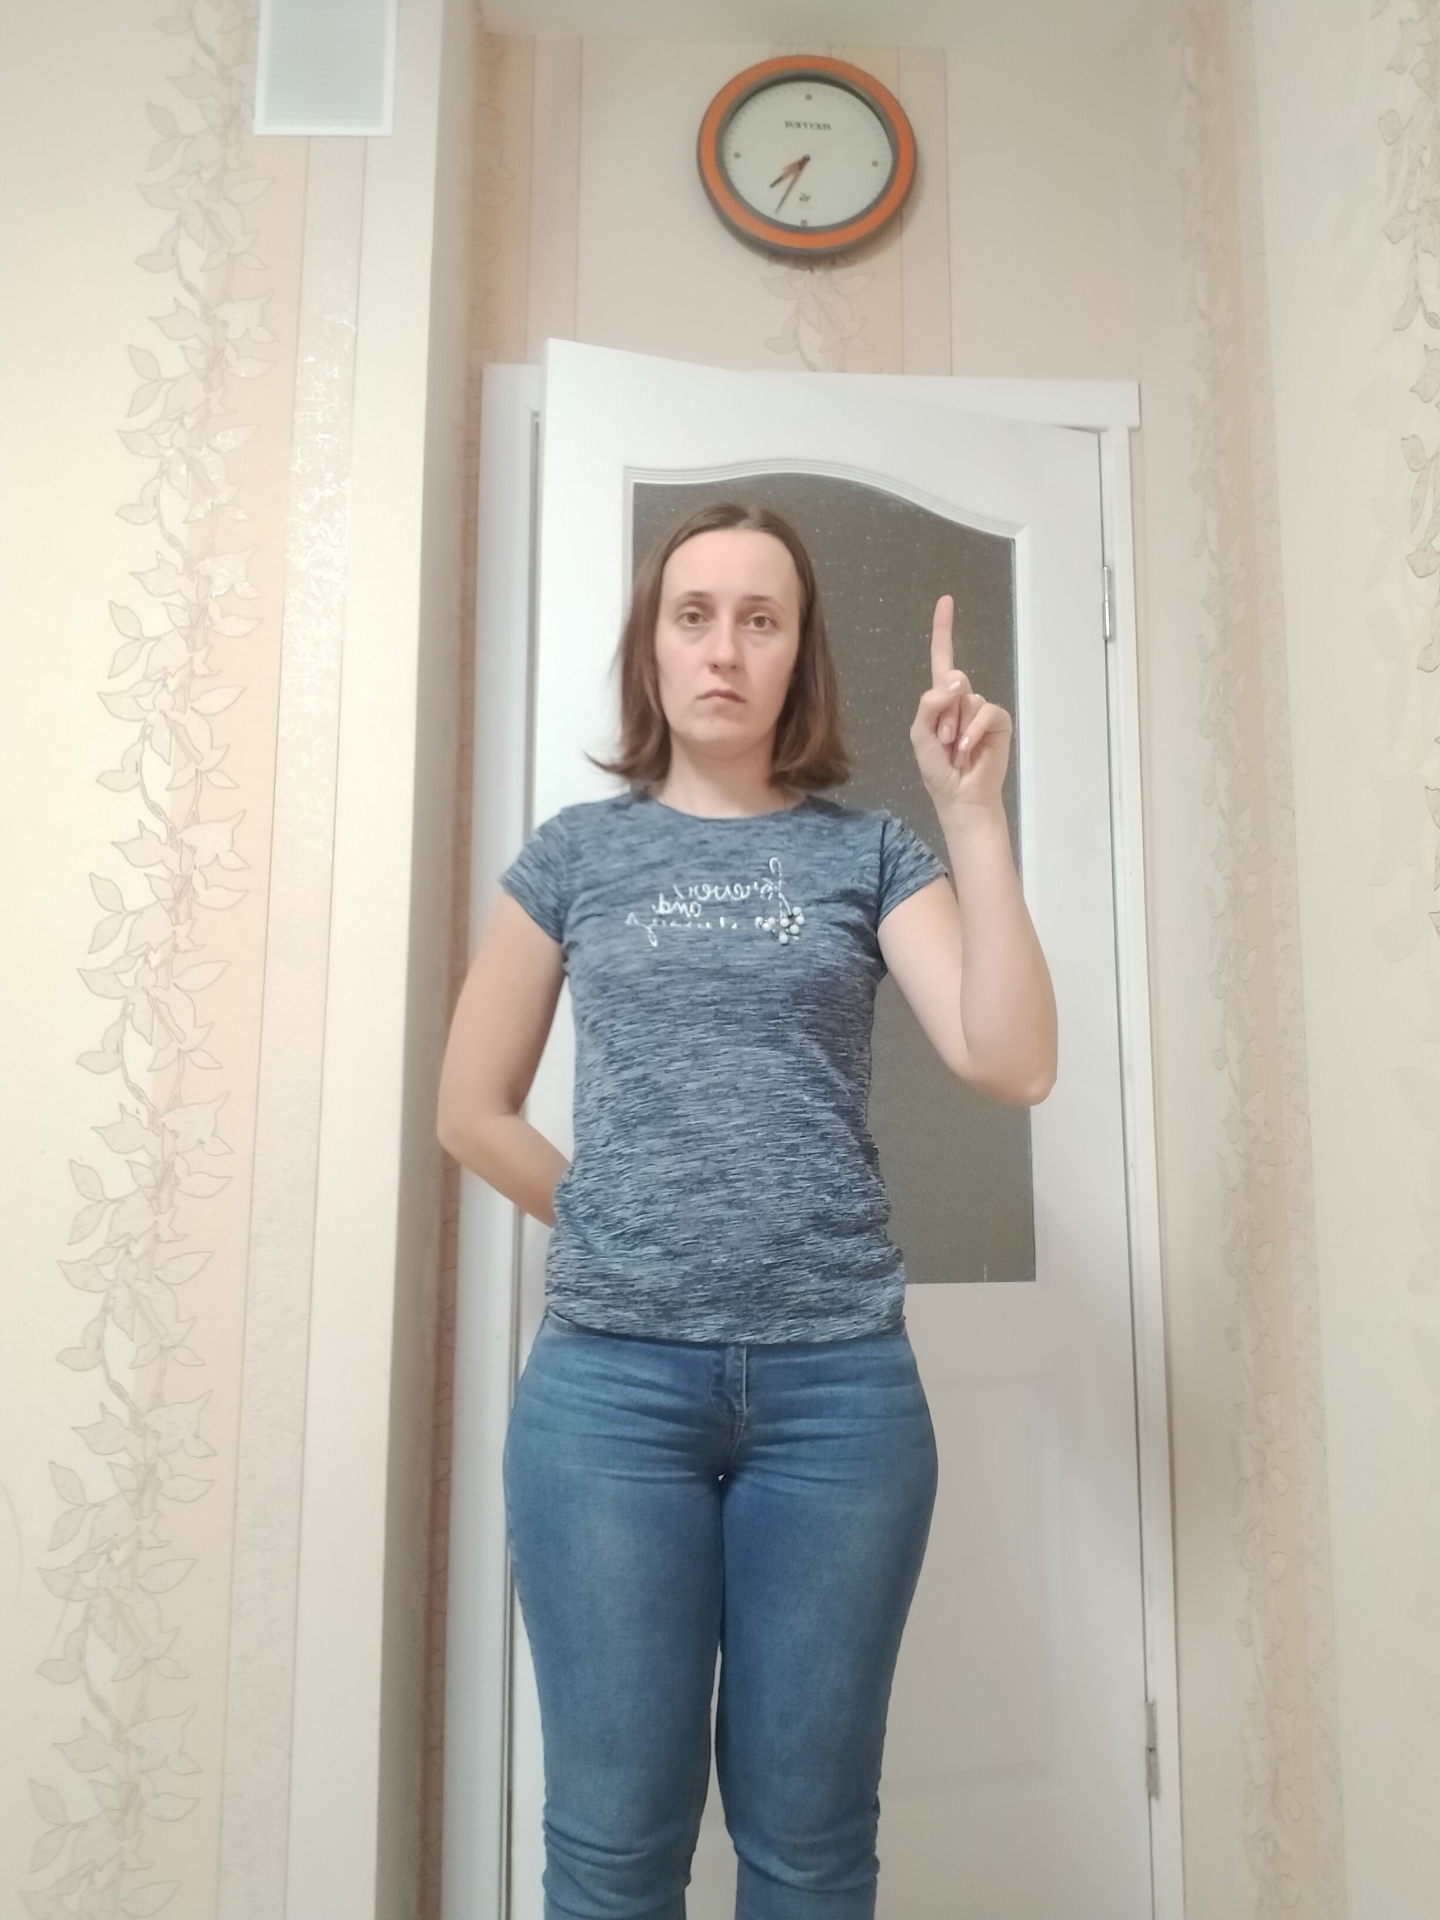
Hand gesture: one